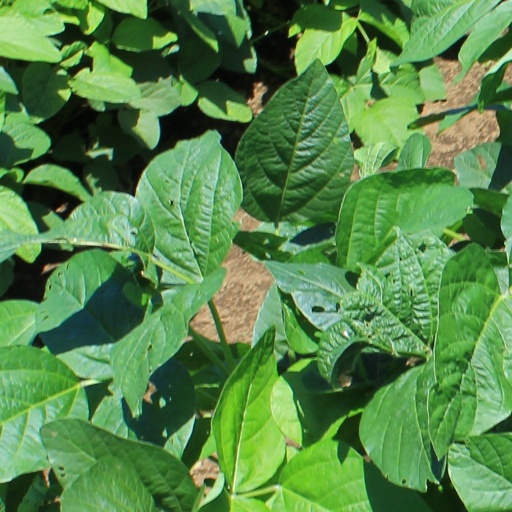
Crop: soybean